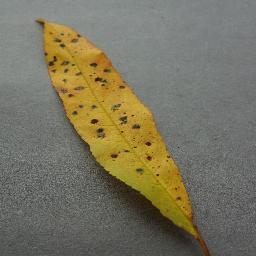
Label: Peach___Bacterial_spot